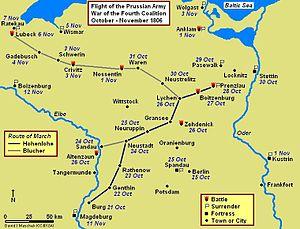
Lors de la reddition de Stettin le 29 et 30 octobre 1806, le lieutenant-général Friedrich Gisbert von Romberg rendit la forteresse et la garnison de Stettin au général Lasalle qui disposait de forces nettement inférieures : une brigade de cavalerie légère. Cet événement fut une des nombreuses redditions de soldats prussiens démoralisés à des forces françaises égales ou inférieures en nombres après les défaites désastreuses de bataille d'Iéna et d'Auerstaedt le 14 octobre 1806.